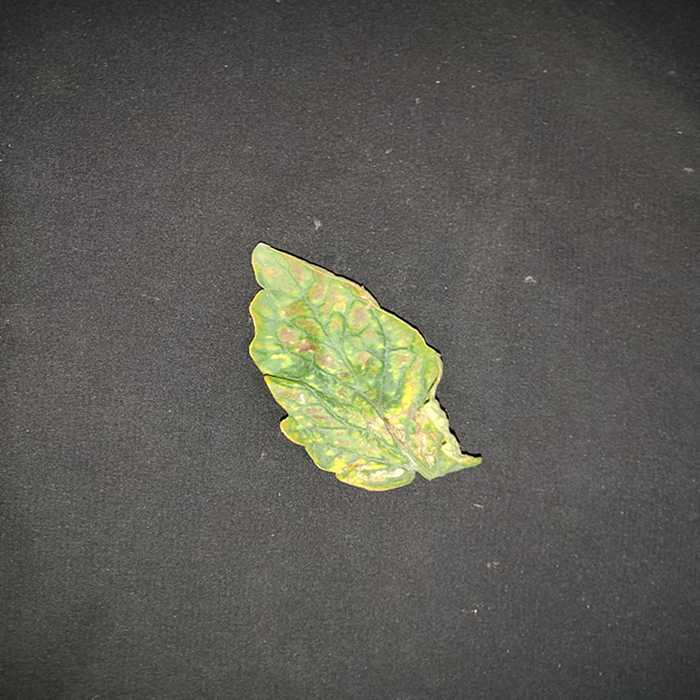
Plant: Tomato
Label: Tomato spotted wilt